Spanish cruiser Almirante Cervera

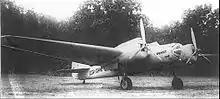
Aeroflot's Tupolev SB

On 17 February 1938 she departed from Palma de Mallorca along with the heavy cruisers "Canarias" and and took part in the shelling of Valencia. On 22 February she was attacked again by Republican aircraft: a first wave of biplanes Polikarpov R-Z "Natacha" of the Soviet Group 30 and then a second wave of Tupolev SB "Katiuska". A bomb ripped through the stern funnel and although the fuse failed to explode, 25 men were wounded and the machine room damaged. According to other reports, in addition to the 50 kg bomb, "Cervera" was hit by another bomb that killed 12 of her crew. The battered cruiser was bound for Palma again.